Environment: lab
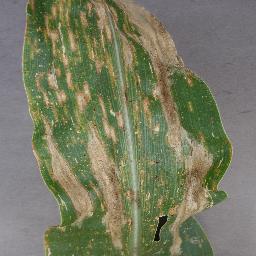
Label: gray_leaf_spot